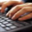
Label: keyboard